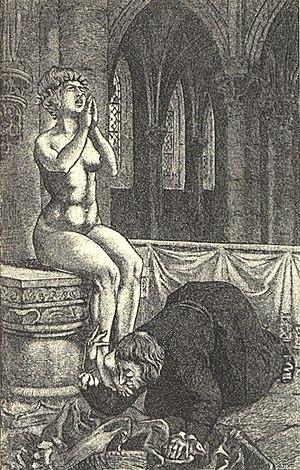
Le fétichisme du pied est une paraphilie caractérisée par un désir et une excitation sexuelle pour les pieds parfois à l'exclusion de tout le reste. Au sens populaire du terme, le fétichisme du pied est l'amour du pied, sans que cela revête un caractère d'exclusivité, et ne diffère en rien du fétichisme des seins ou de celui des fesses qui sont les fétichismes les plus courants, c'est-à-dire les parties du corps qui sont les plus désirées dans les relations sexuelles. Plusieurs éléments tels que l'odeur, le contact et la vue du pied peuvent provoquer l'excitation. Cependant, comme pour tout type de fétichisme sexuel, il peut négativement influencer la vie quotidienne de l'individu concerné. Dans ce cas, des traitements comportementaux ou médicamenteux s'avèrent nécessaires pour réduire ou effacer l'impact négatif.